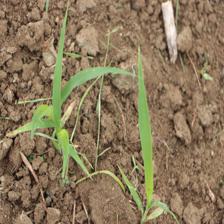
Label: Sorghum